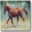
Label: horse